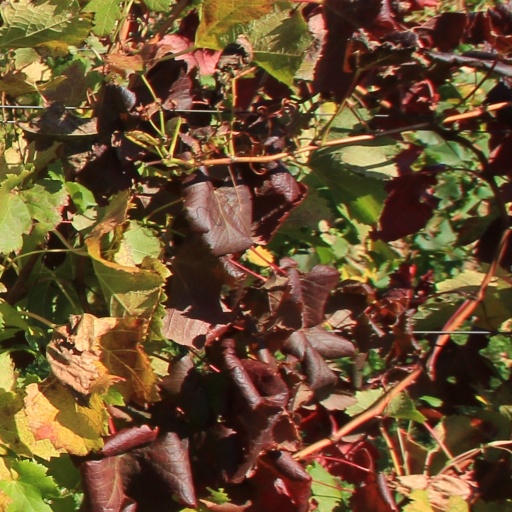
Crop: grape